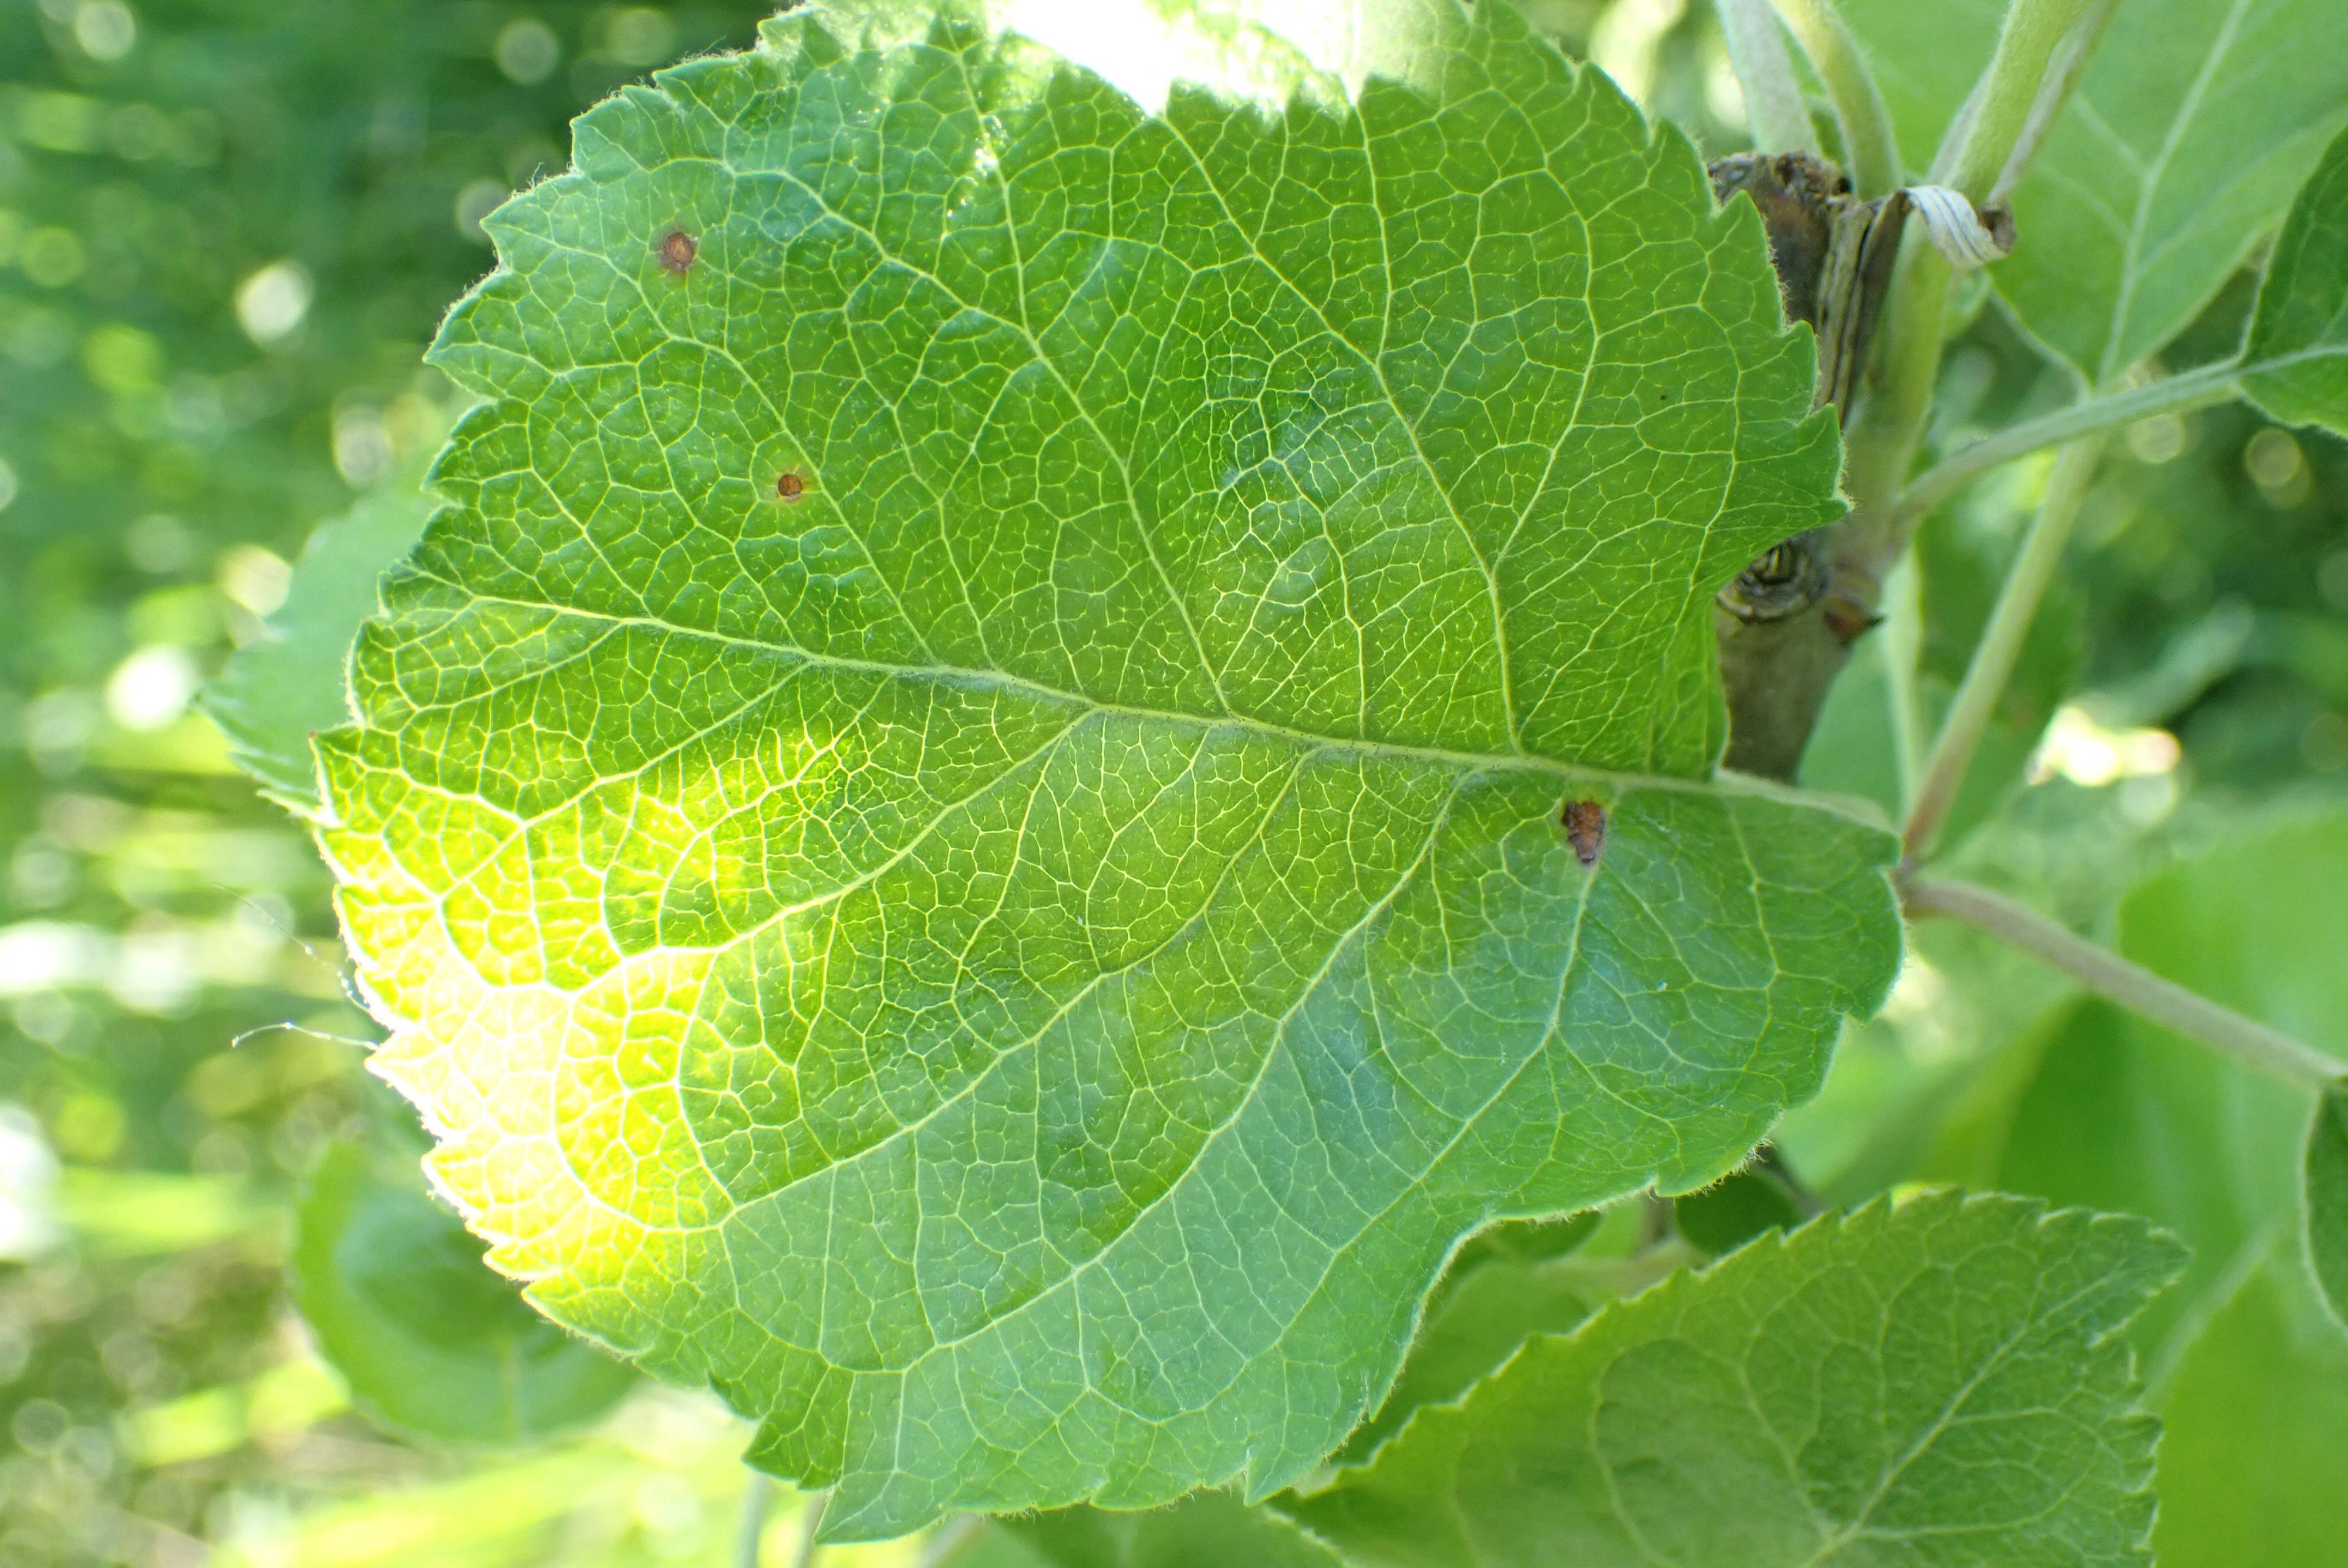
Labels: frog_eye_leaf_spot